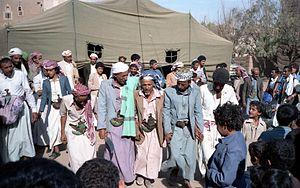
Danse à Sa'dah, Yémen
La musique yéménite est celle pratiquée depuis le XIVᵉ siècle au Yémen situé aux confins de la péninsule arabique. Bien que proche de la musique arabe, elle a quelques particularités quant à sa pratique due à l'influence de la musique de l'Afrique de l'Est et de l'océan Indien. Terre d'échanges, de caravanes et de marins, le Yémen partage bien des traits musicaux avec la musique omanie et égyptienne. Récemment, de nombreux musiciens yéménites de confession juive se sont expatriés en Israël où ils sont très appréciés.